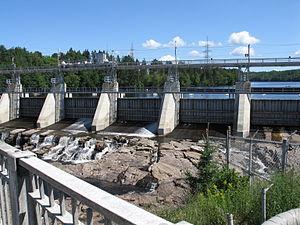
Évacuateur de crue Almaville à Shawinigan, Québec.
La protection des réseaux électriques désigne l'ensemble des appareils de surveillance et de protection assurant la stabilité d'un réseau électrique. Cette protection est nécessaire pour éviter la destruction accidentelle d'équipements coûteux et pour assurer une alimentation électrique ininterrompue. Elle doit également garantir la stabilité des réseaux électriques.